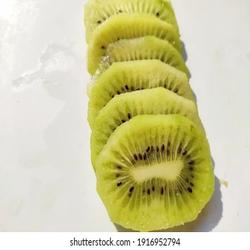
Label: Kiwi